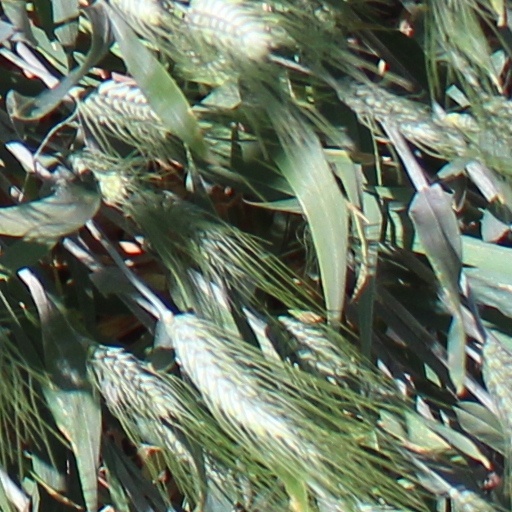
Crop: wheat